Jay A. Parry

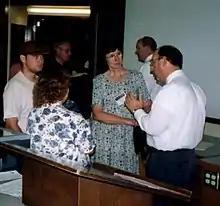
Parry (far right) and brother Donald (background) speak with students at Education Week, 1999.

Parry has been an active participant in the Brigham Young University's Education Week every year since 1999. Education Week is an annual event of adult continuing education where hundreds of classes and workshops are held on the BYU campus. Parry teaches up to three series of classes a year (each series consisting of four different classes), focusing on topics that involve better understanding of the LDS Church's teachings. He has also taught several classes in conjunction with his brother, Donald W. Parry, referencing the books they have authored together. Two of his presentations were taped and are shown periodically on BYU-TV.